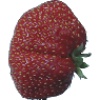
Label: strawberry_wedge